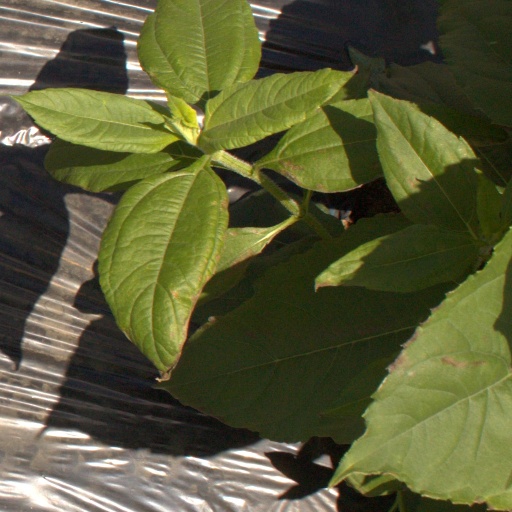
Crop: Jerusalem artichoke